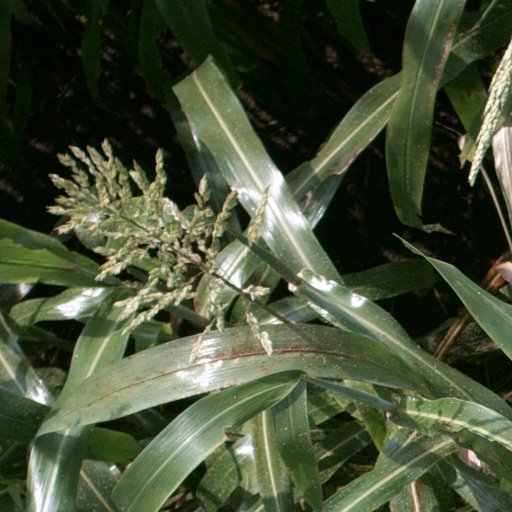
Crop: sorghum